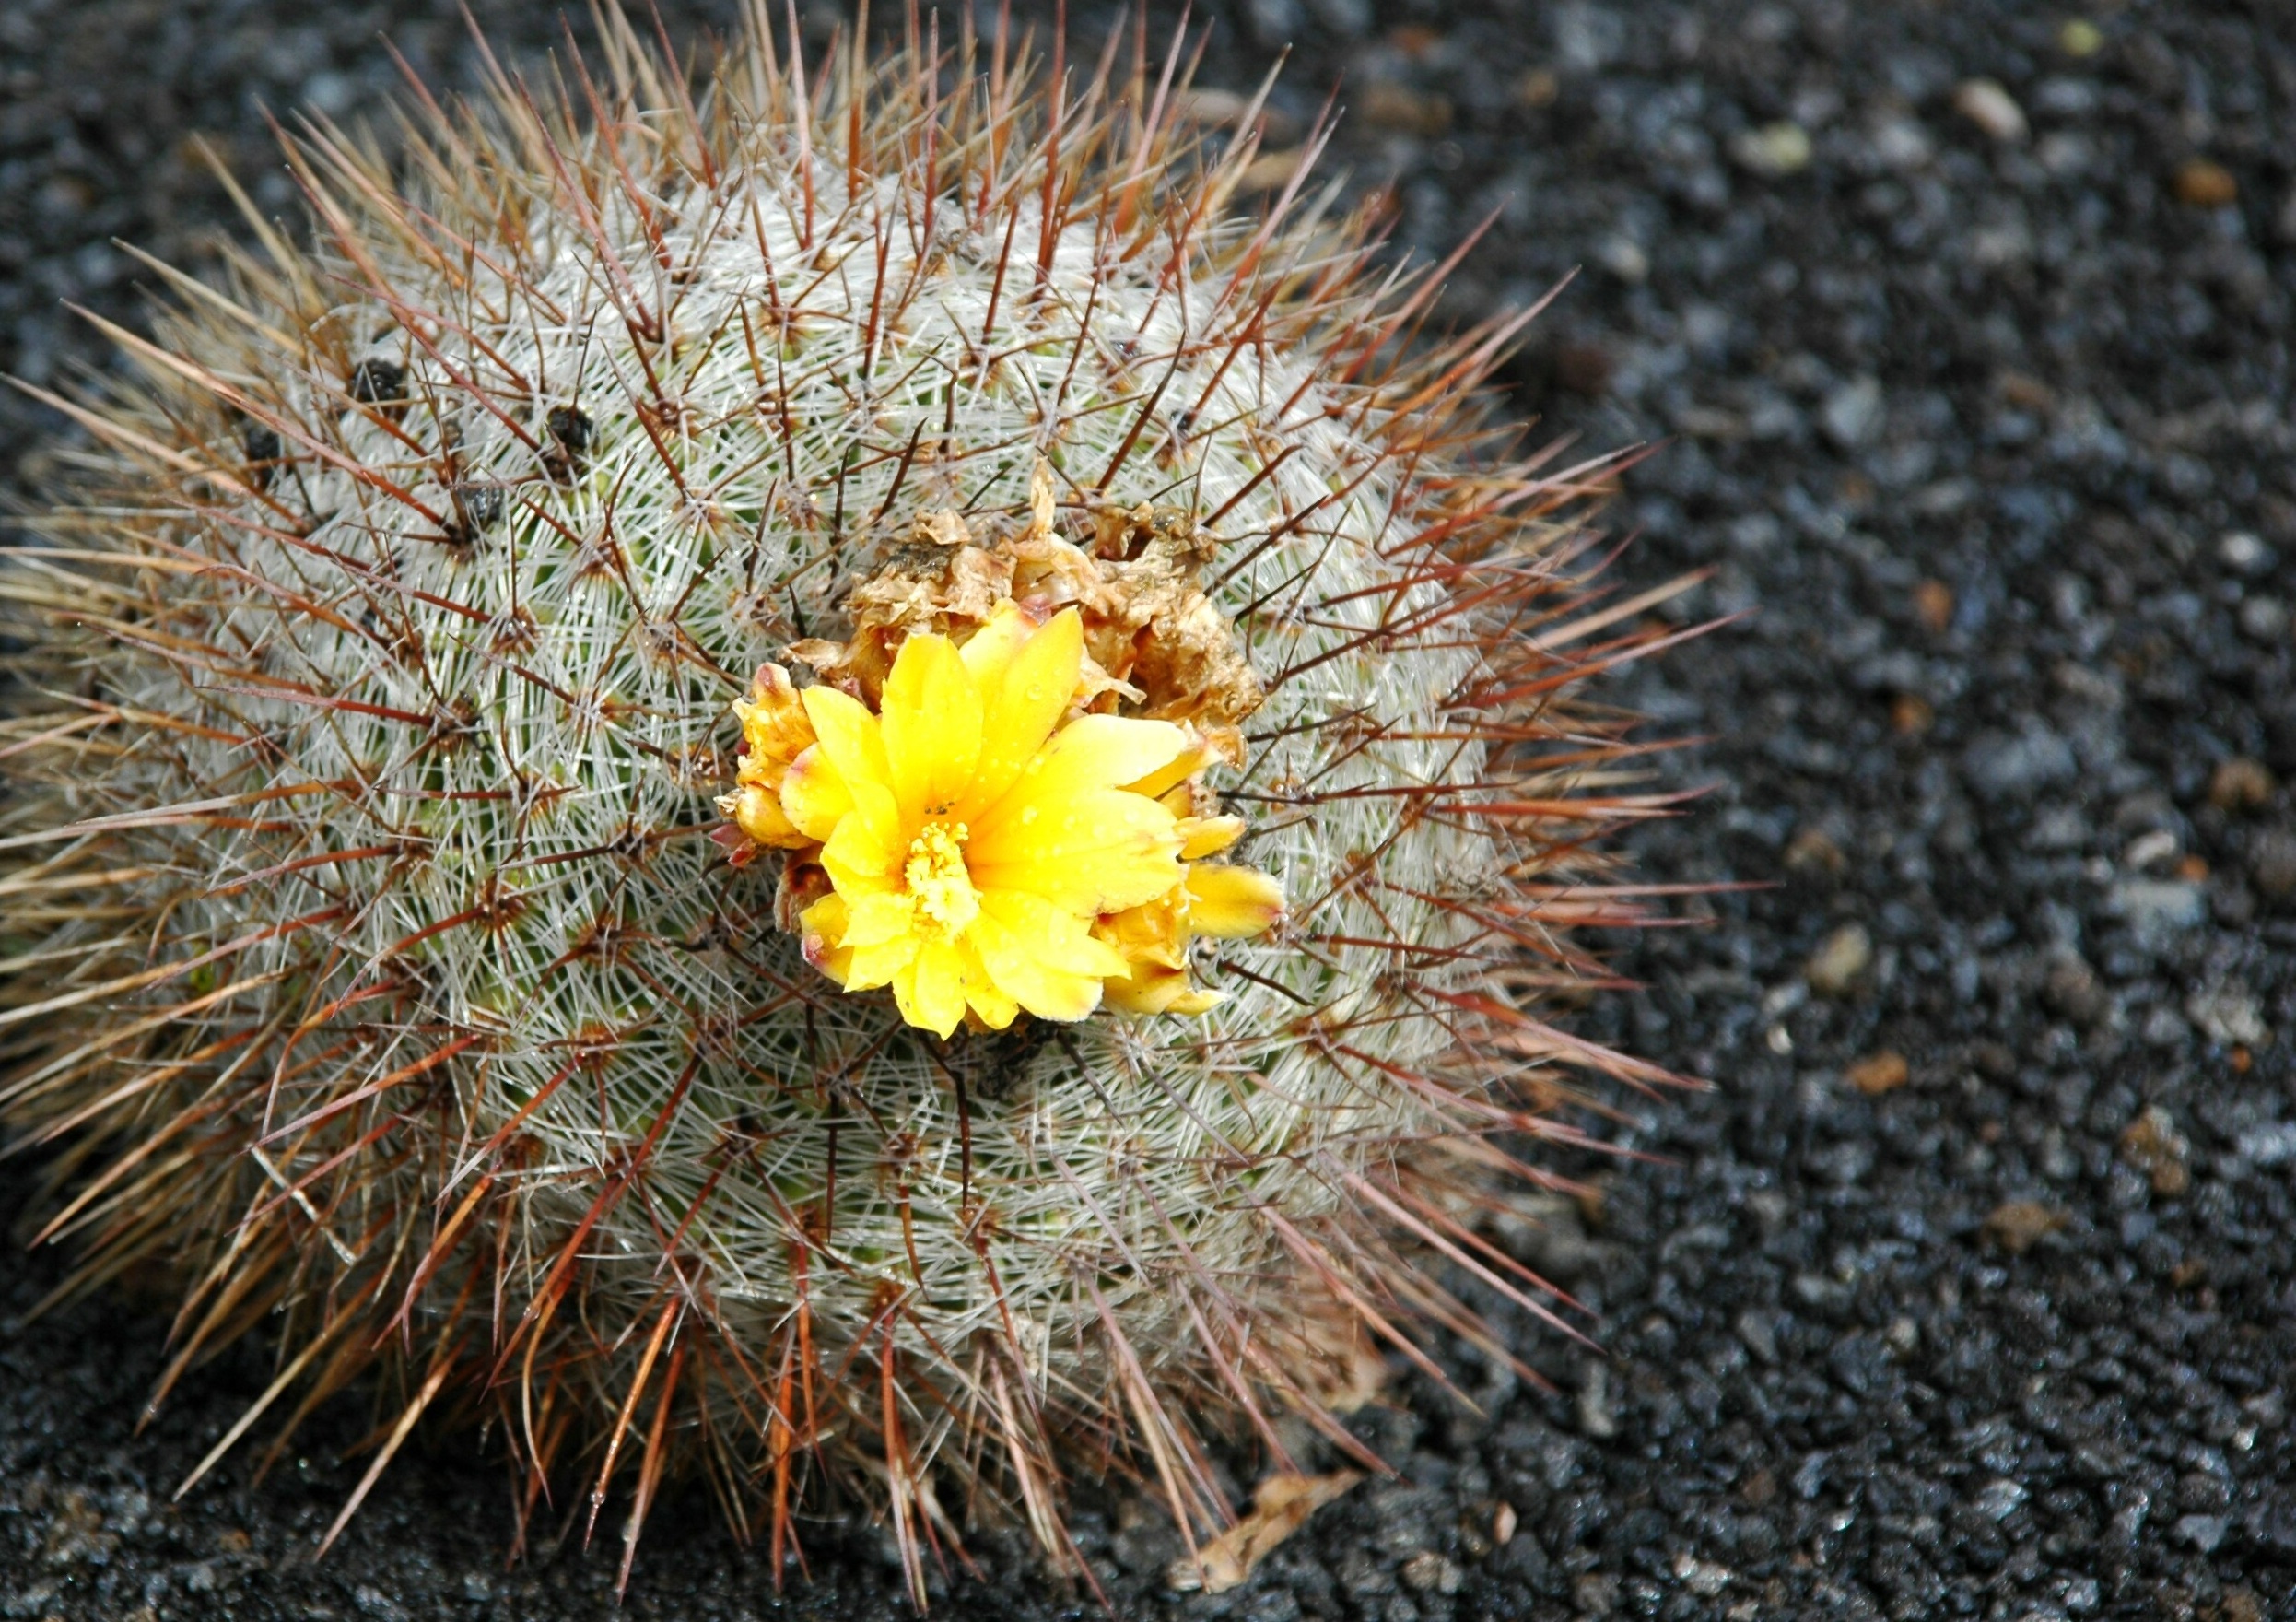
blossom, cactus, plant, flower, bloom, produce, botany, yellow, close, flora, fauna, close up, thorns, caryophyllales, sting, macro photography, flowering plant, cactus greenhouse, cactus flower, cactus flowers, land plant, thorns spines and prickles, hedgehog cactus